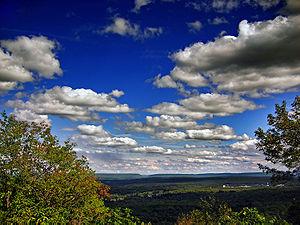
Les monts Pocono, communément appelées Poconos, sont un massif montagneux ainsi qu'une région géographique, géologique et culturelle dans le Nord-Est de la Pennsylvanie, aux États-Unis. Ils font partie du grand plateau des Allegheny formant un escarpement de 6 200 km² surplombant le fleuve Delaware et le Delaware Water Gap à l'est. Les montagnes sont bordées au nord par le lac Wallenpaupack, à l'ouest par la vallée du Wyoming et la Coal Region, et au sud par la vallée de Lehigh.